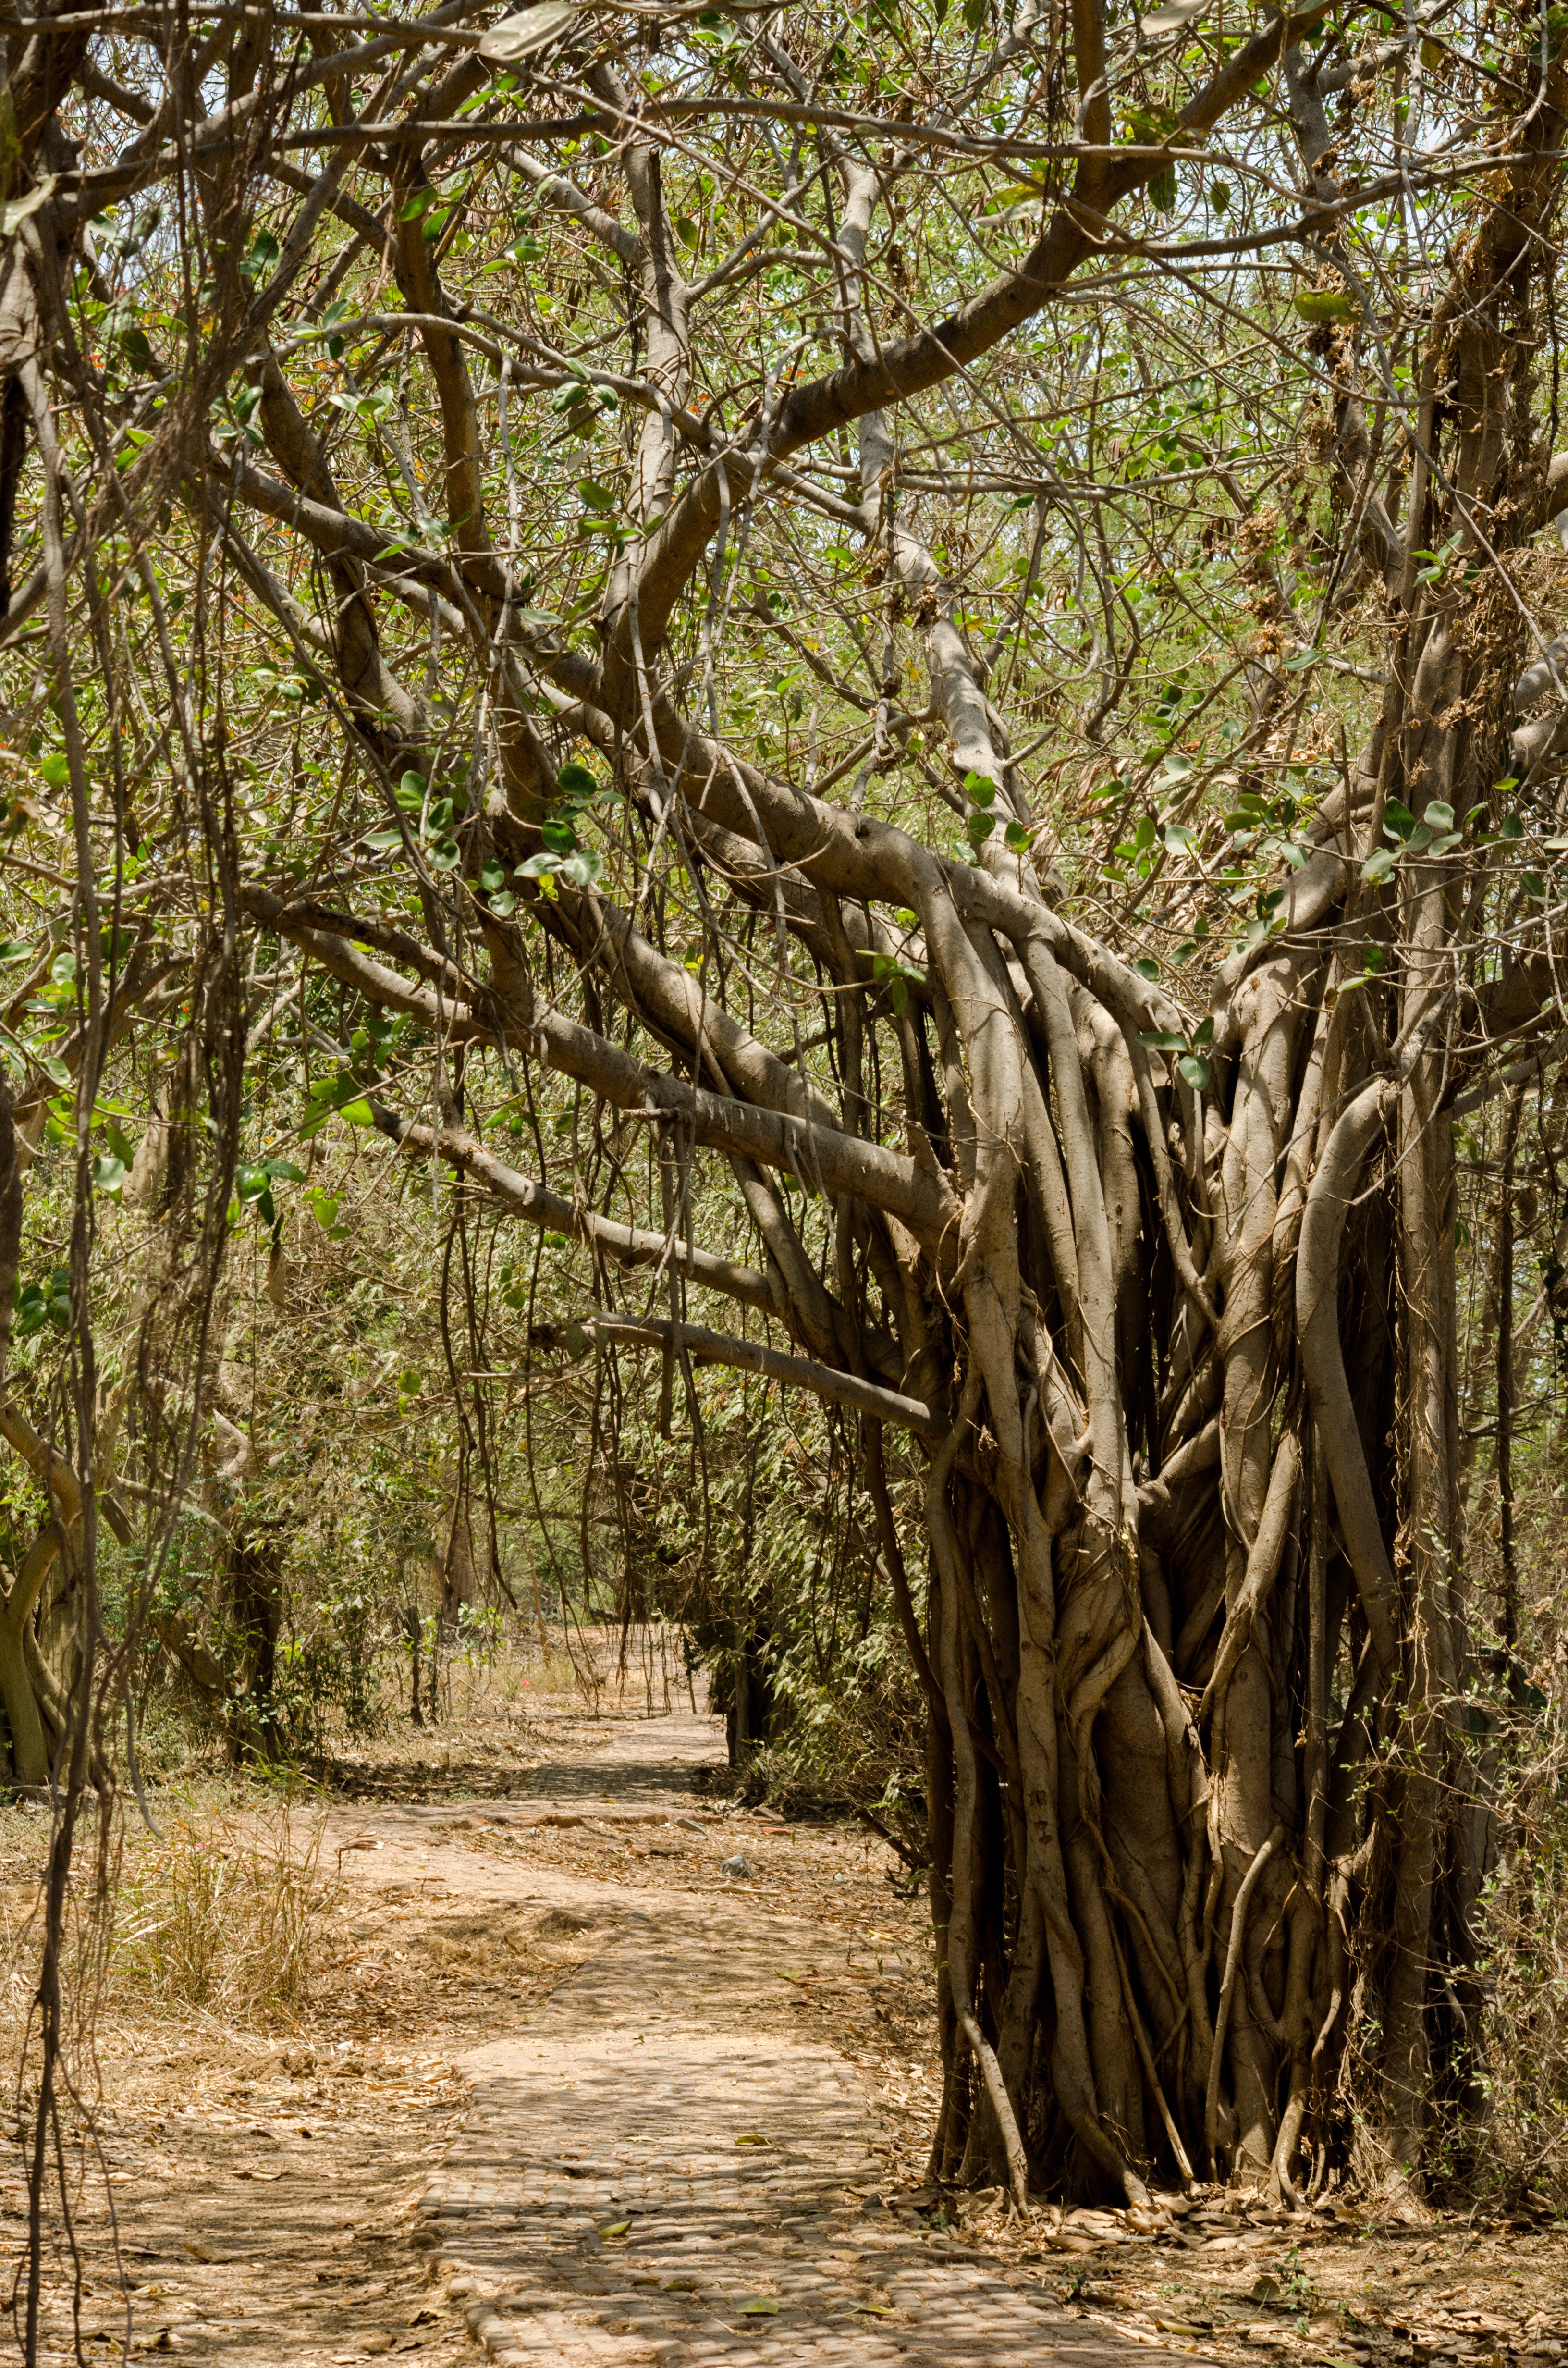
landscape, tree, nature, forest, swamp, wilderness, branch, plant, wood, leaf, flower, trunk, river, wildlife, green, jungle, autumn, botany, flora, outdoors, rainforest, deciduous, wetland, india, exotic, woodland, habitat, rural area, natural environment, woody plant